Viejos amigos

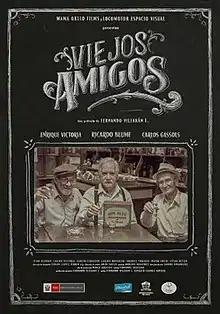
Theatrical release poster

Viejos amigos is a 2014 Peruvian comedy film directed by Fernando Villarán Luján (in his directorial debut) and written by Villarán and Gonzalo Ladines. It stars Ricardo Blume, Carlos Gassols, and Enrique Victoria, and antagonizes Teddy Guzmán.